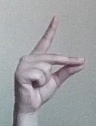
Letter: ta